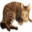
Label: cat